Pierre-Sébastien Laurentie

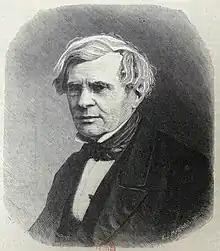
Pierre-Sébastien Laurentie

Pierre-Sébastien Laurentie (21 January 1793, in Houga, Gers, France – 9 February 1876) was a French writer and publicist, and a staunch anti-Gallican monarchist.